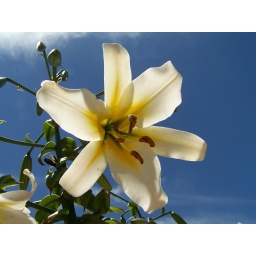
Taken from below looking up towards the sky, I like how the blue of the sky frames the flower perfectly.